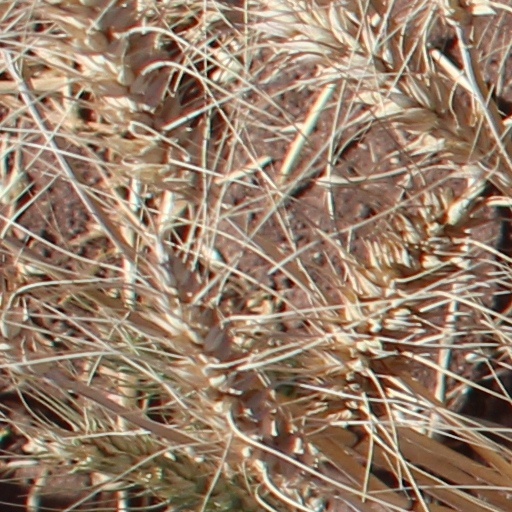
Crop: wheat